Dixie Dean

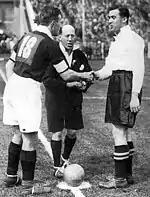
Dean (right) shaking hands with Manchester City captain Sam Cowan before the 1933 FA Cup final

His father had taken him to a league game at Goodison Park when he was eight years old. It was a dream come true for Dean, when Everton secretary Thomas H. McIntosh arranged to meet him at the Woodside Hotel in 1925. Dean was so excited that he ran the distance from his home in north Birkenhead to the riverside to meet him. He signed for Everton in March 1925, having just turned eighteen.